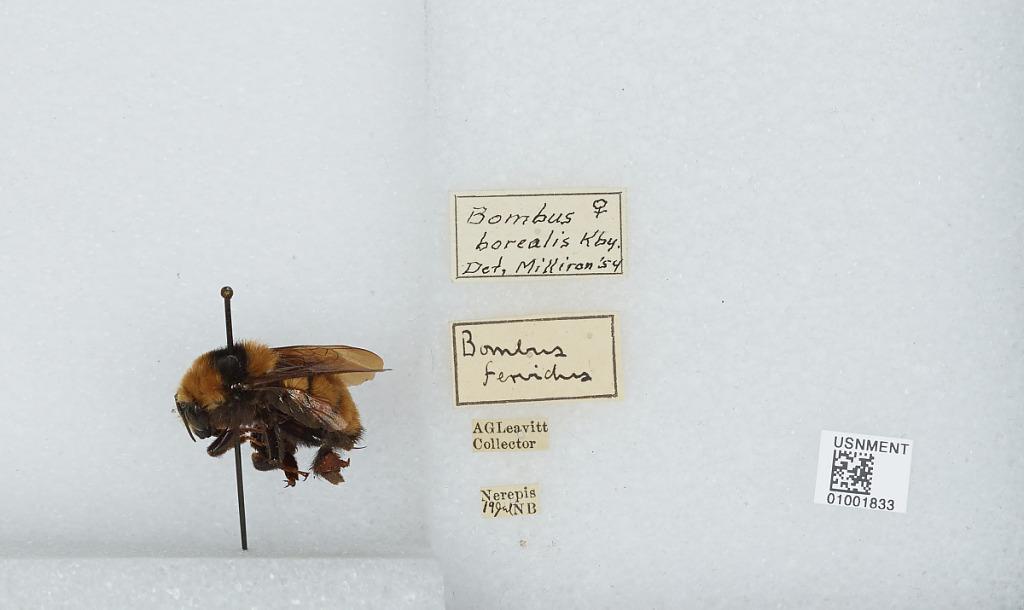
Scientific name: Bombus (Subterraneobombus) borealis Kirby
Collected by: A. Leavitt
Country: Canada
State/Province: New Brunswick
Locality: Nerepis
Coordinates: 45.3969, -66.3072
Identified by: Milliron